Mississippi Highway 172

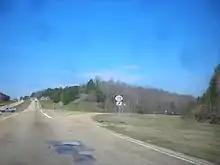
MS 172 shield along westbound US 72 at eastern terminus

MS 172 begins at an intersection with US 72 near Burnsville in the western part of Tishomingo County. The route heads to the north of US 72 as a two-lane undivided road before soon turning east-southeast at an intersection with County Road 982. From this point, the road heads through woodland with some farm fields and homes. Several miles later, the route turns more east and the surroundings become more developed as it becomes Quitman Street and reaches an intersection with MS 25 on the western edge of Iuka.